Princess of Asturias Awards

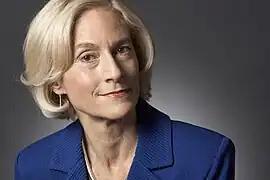
Martha Nussbaum

First awarded in 1987 it is aimed at recognizing careers which, via the promotion, fostering and advancement of sport and sense of solidarity and commitment, have become an example of the benefits that practising sports can bring to people.